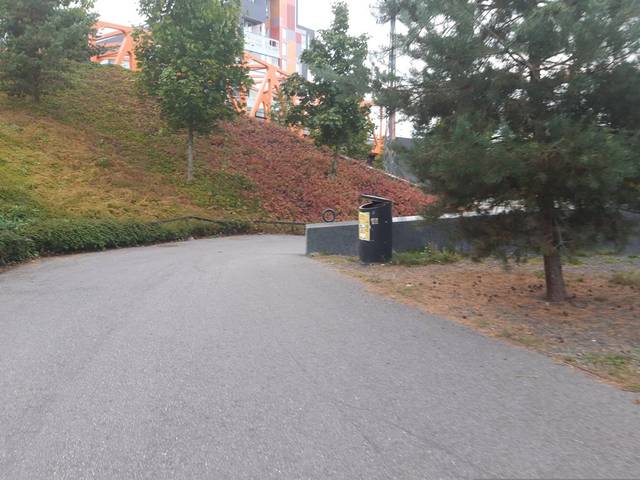
Region: Finland
Coordinates: 60.159, 24.917